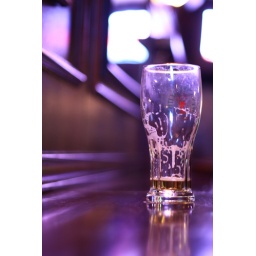
Beer glass in bar in Whitby